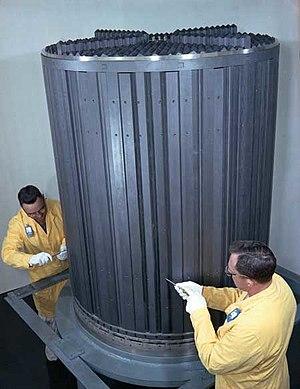
Le Réacteur Expérimental à Sels Fondus était un réacteur nucléaire expérimental à sels fondus d'une puissance de 7,4 MW construit au Laboratoire national d'Oak Ridge, au Etats-Unis, en 1964. Il a divergé en 1965 et a été exploité jusqu'en 1969.